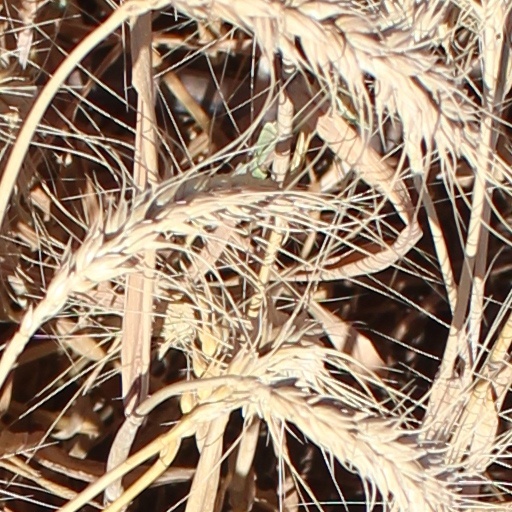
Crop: wheat